Bontang

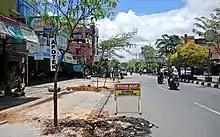
Drainage system construction beside a road in Bontang

Bontang city has 204.4 kilometers of road, of which around 100.05 kilometers have been paved with asphalt. The city also has six public transport terminals used mainly by buses and angkots as of 2020. The only airport in the city is PT Badak Bontang Airport, which is a private airport owned by Badak NGL. The principal seaport serving the city is Loktuan Port, which as of 2020 is undergoing a massive expansion to support the new Indonesian capital in Kalimantan and to relieve traffic from the crowded port of Balikpapan. Online motorcycle and conventional taxis provided by Gojek and Grab have already established a presence in the city. A toll road connecting the city to Samarinda is already planned. Construction is expected to begin in late 2021.